Danilo III (patriarch)

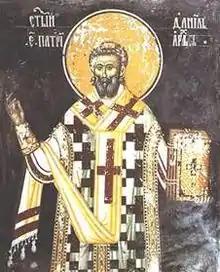
Serbian Patriarch Danilo III, from the Patriarchate of Peć

Danilo III (also called Danilo the Younger, 1350–1400) was the fifth Patriarch of the Serbian Orthodox Church (1390–1396), a writer and poet, known also for transferring the relics of Lazar of Serbia from the church of Sveti Spas (Holy Saviour) in Priština to Ravanica in 1391.